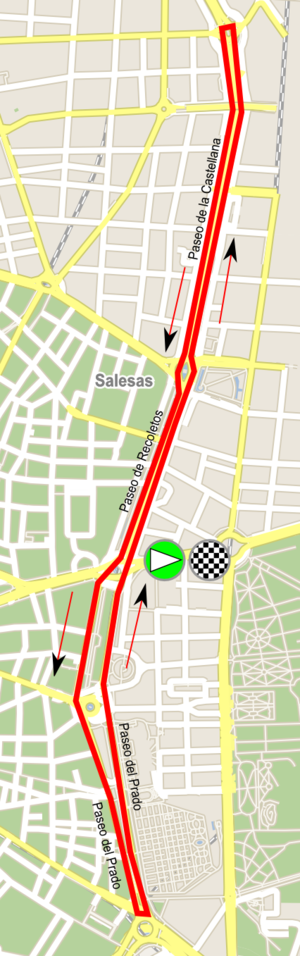
La 4ᵉ édition de La Madrid Challenge by La Vuelta a lieu du 15 au 16 septembre 2018. C'est l'avant-dernière épreuve de l'UCI World Tour féminin 2018. Elle se court pour la première fois par étapes. La deuxième étape se déroule en lever de rideau de la 21ᵉ étape du Tour d'Espagne 2018 qui s'est terminée à Madrid.